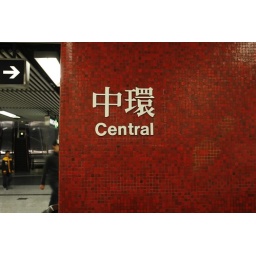
train station, really love the signage in the mtr, the system had flat screen tvs everything and it's very intuitive